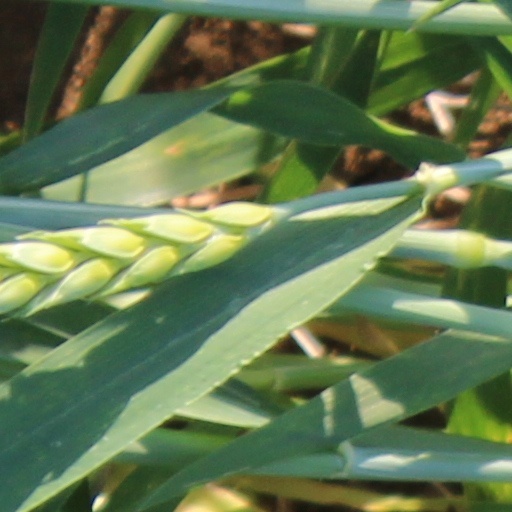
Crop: wheat